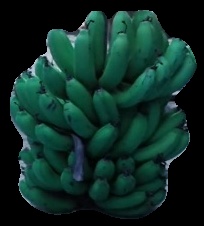
Variety: pachbale
Grade: grade2